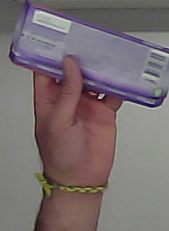
Product: milka_chocolate